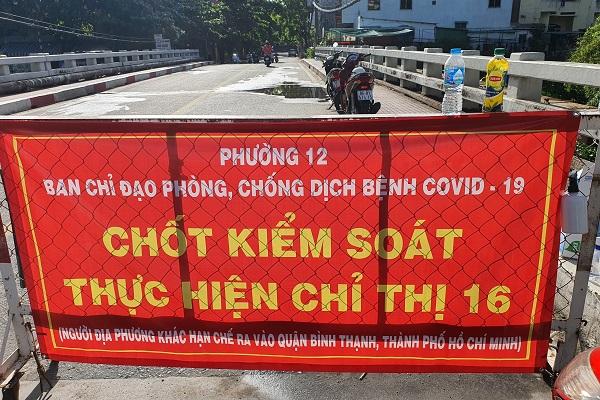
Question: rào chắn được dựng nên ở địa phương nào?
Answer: phường 12, quận bình thạnh, thành phố hồ chí minh